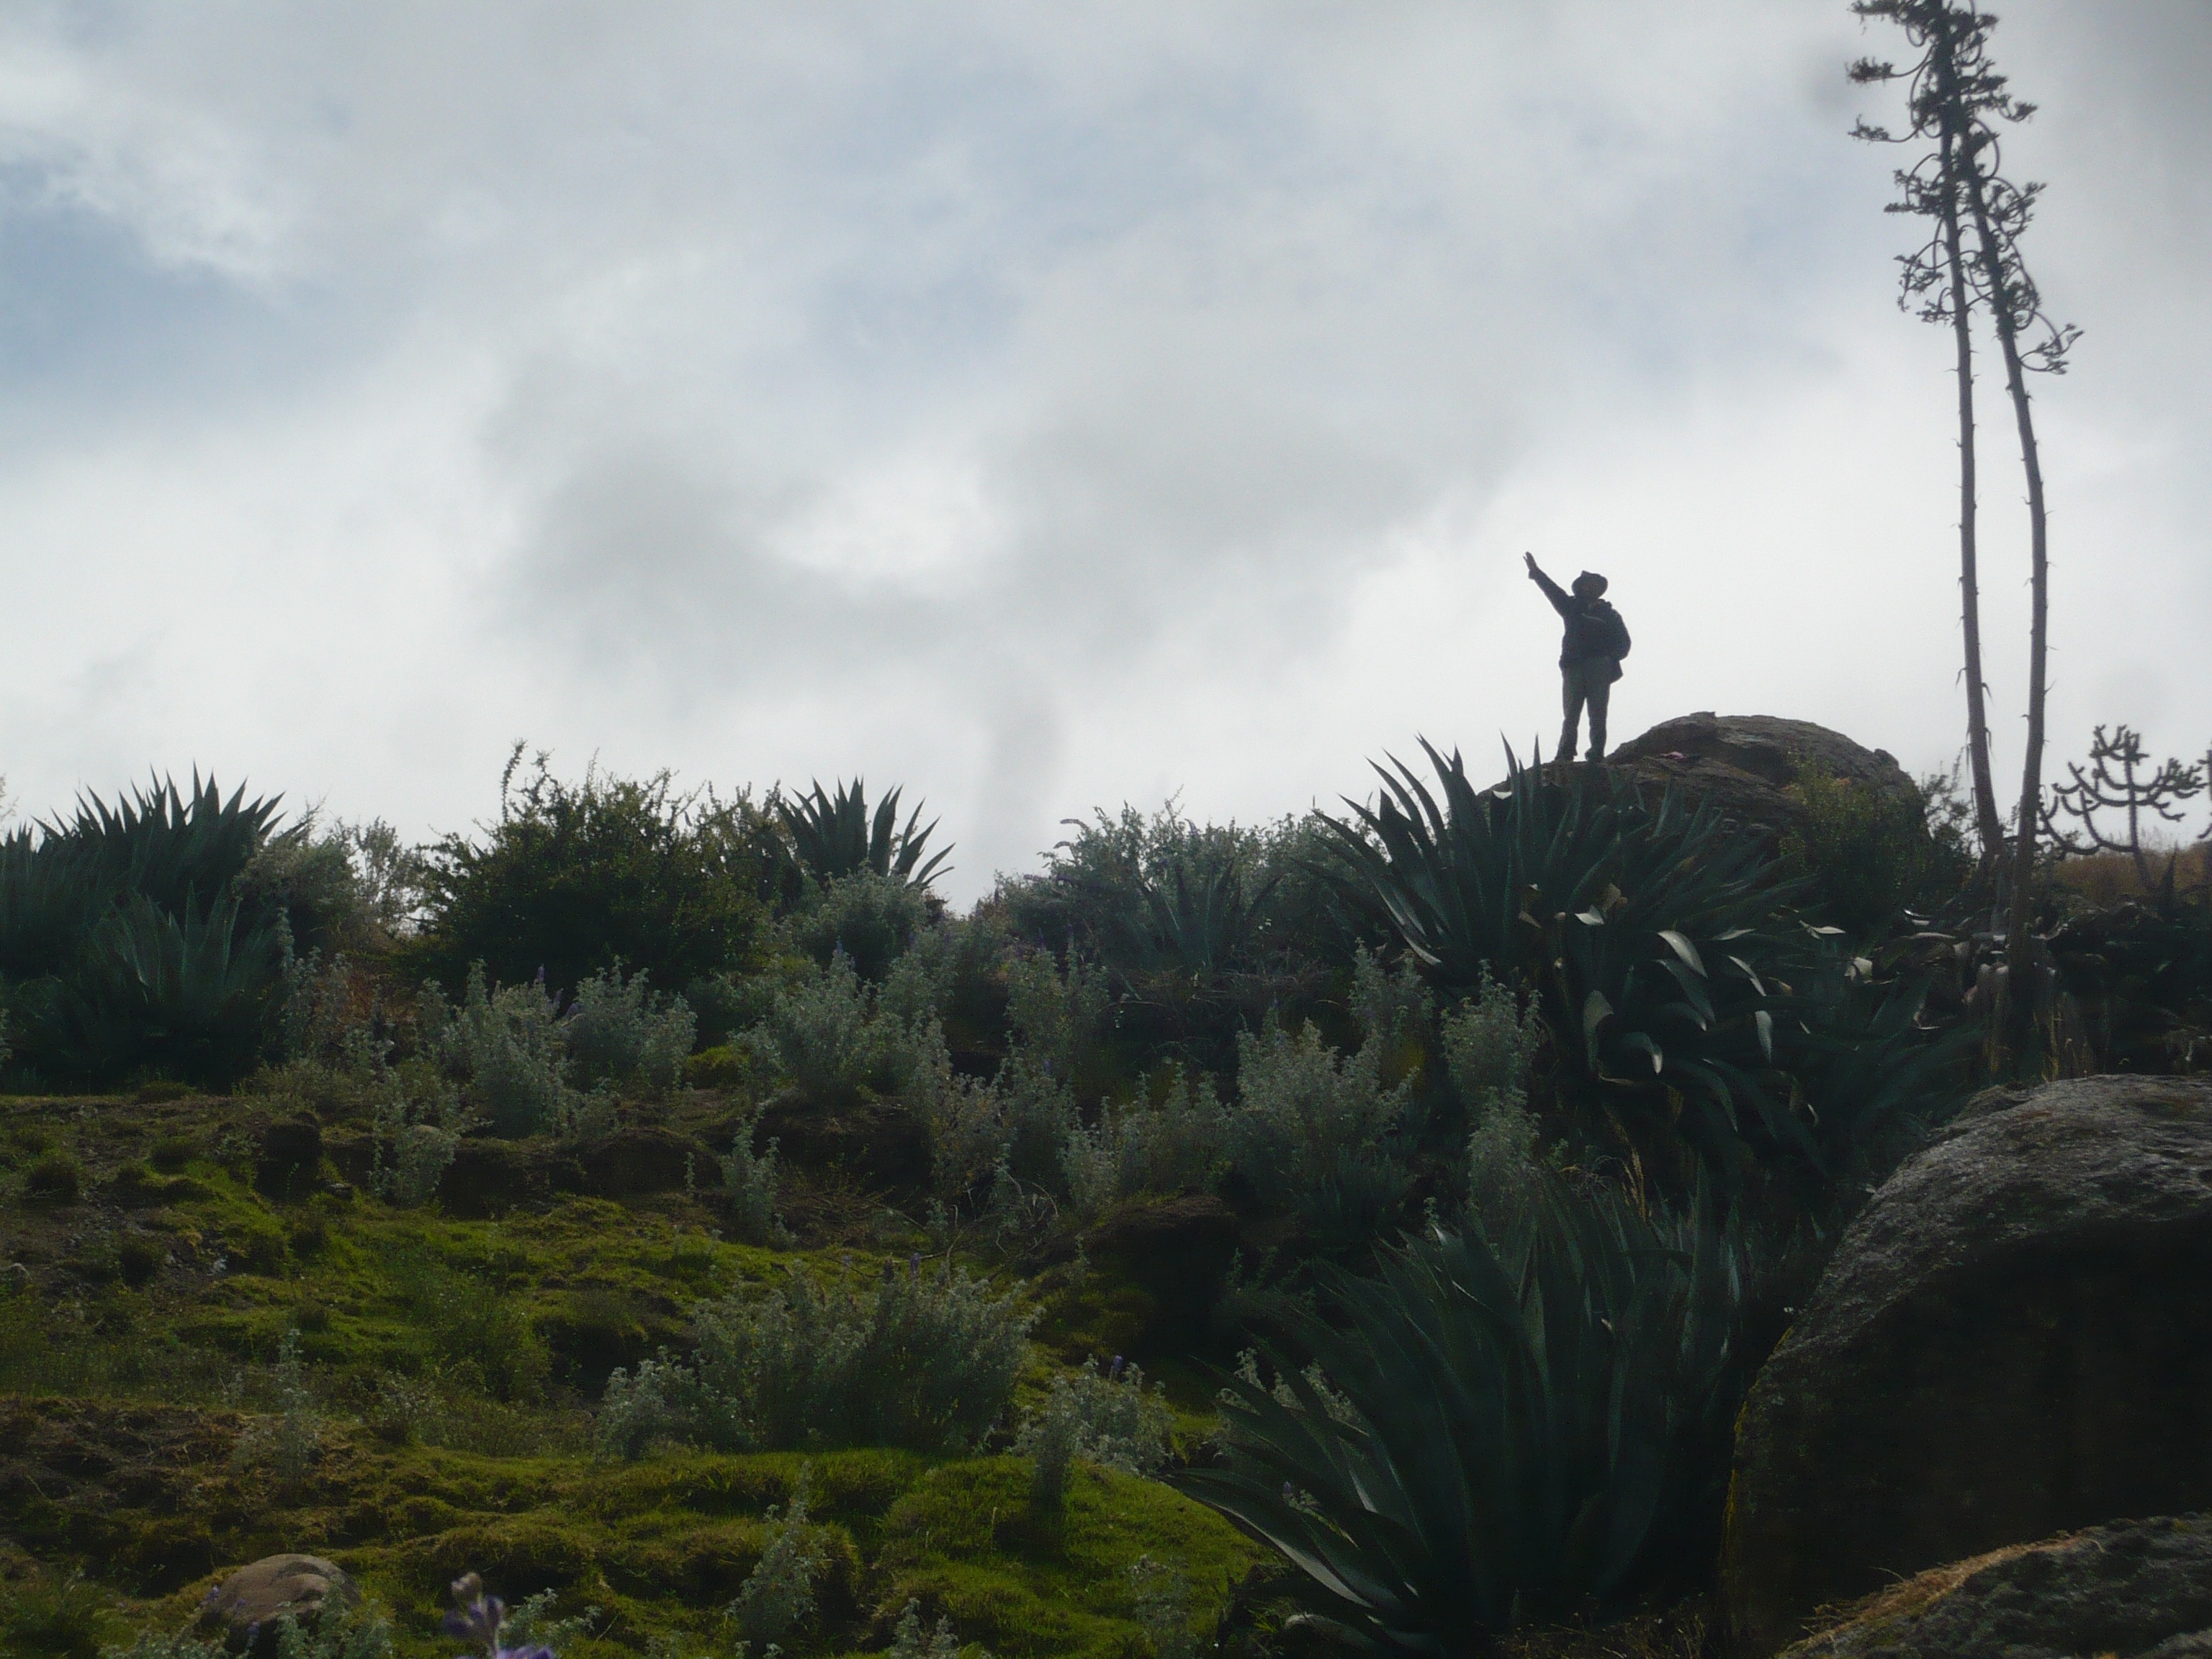
landscape, sea, coast, tree, nature, forest, grass, rock, wilderness, mountain, hill, wind, wildlife, flora, habitat, rural area, natural environment, woody plant, arecales